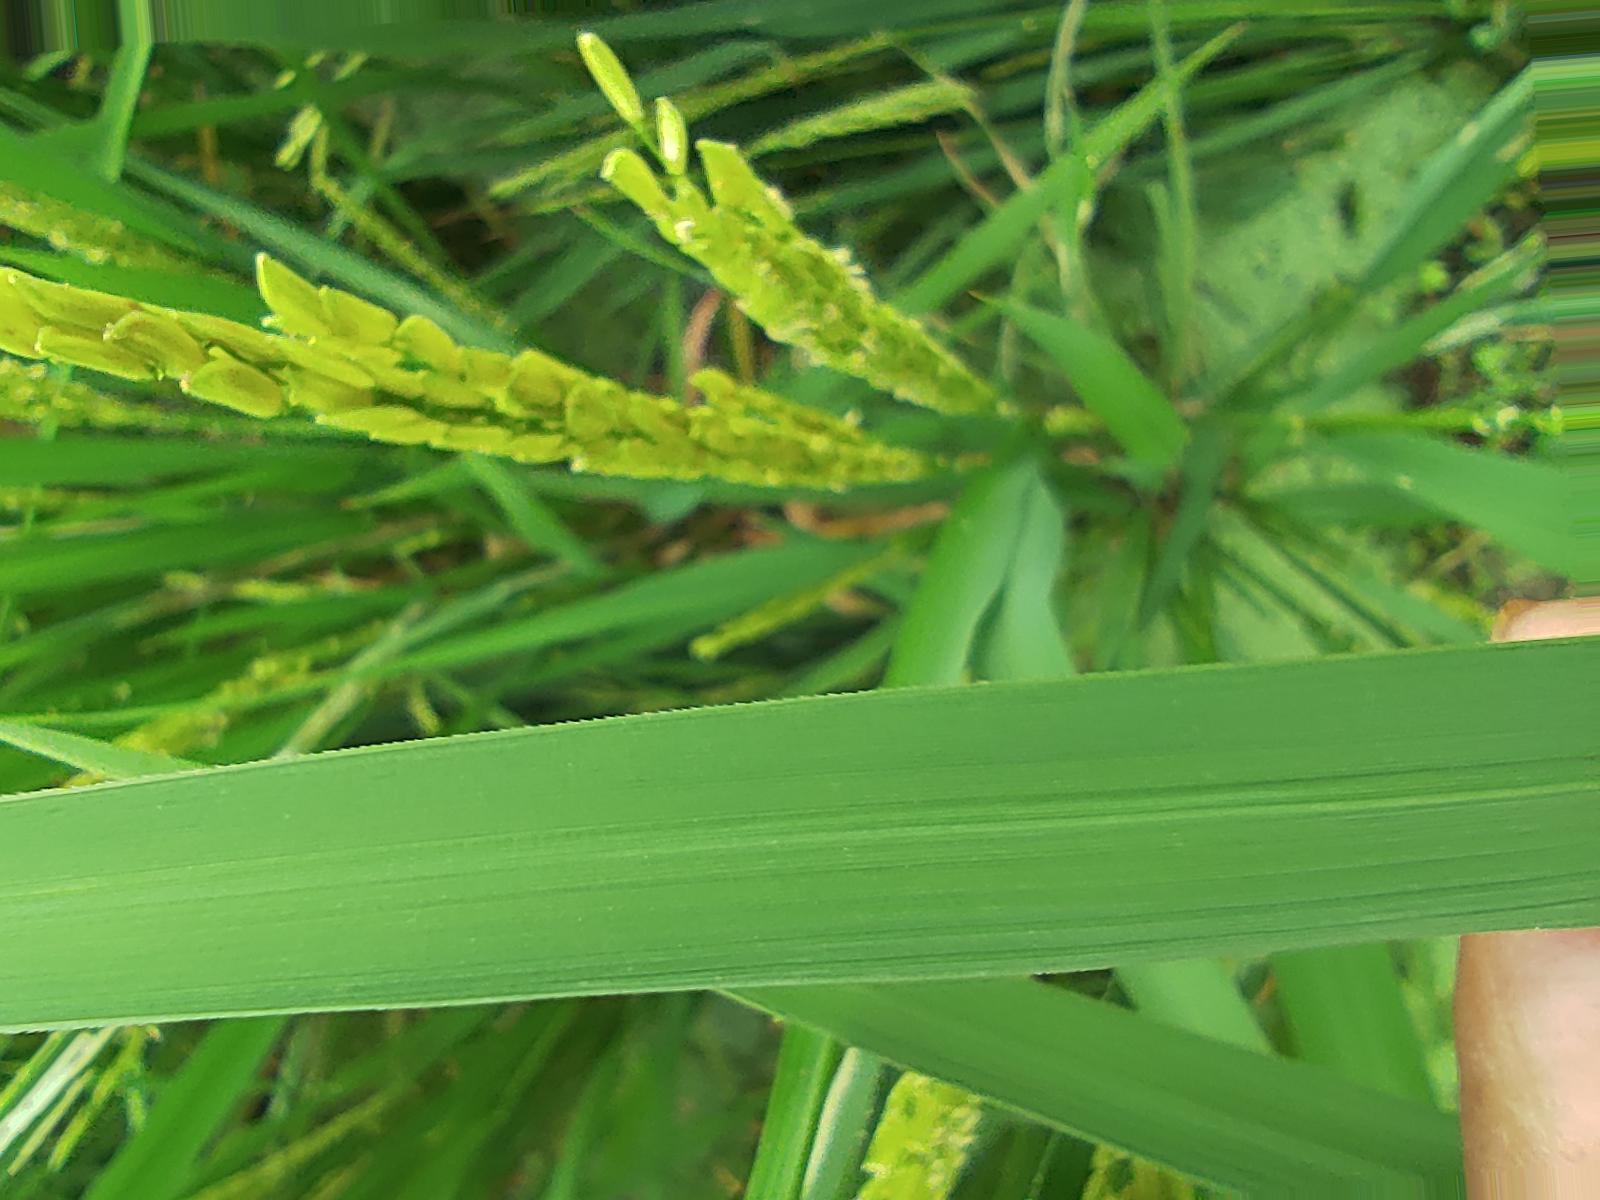
Nhãn: Healthy